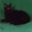
Label: cat